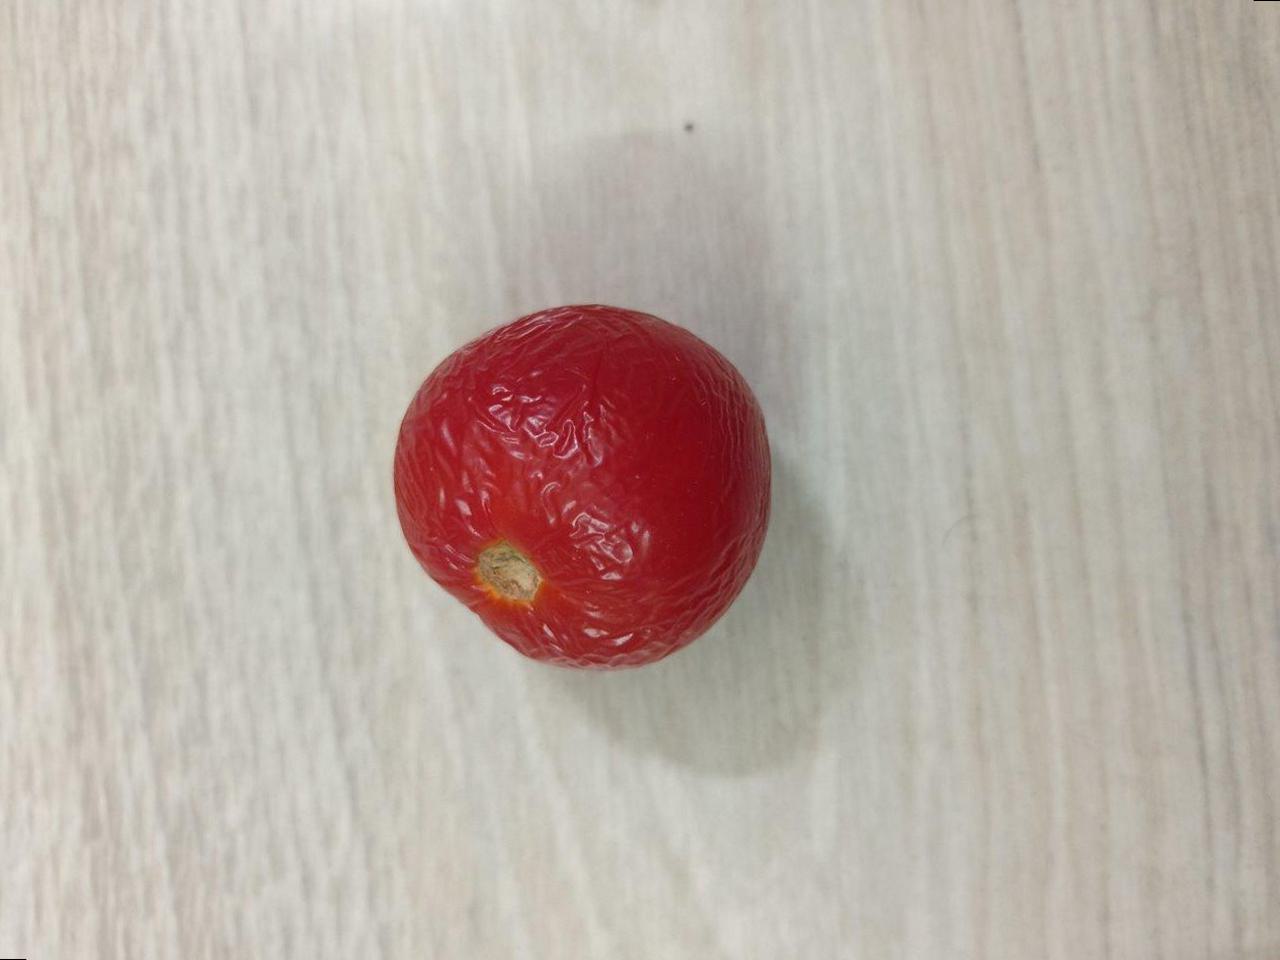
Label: Rotten